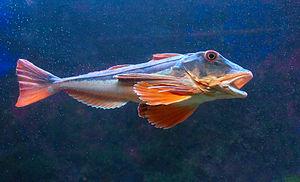
Grondin perlé Chelidonichthys lucernus à l'aquarium du laboratoire ARAGO (Banyuls sur mer) France
"Le grondin perlon, Chelidonichthys lucerna, aussi appelé trigle hirondelle et galline ou gallinette dans le Sud de la France est une espèce de poissons téléostéens de la famille des Triglidae. Comme d'autres espèces, il est appelé ""grondin"" en raison des bruits ventraux qu'il produit, et qui ressemblent à des grondements.